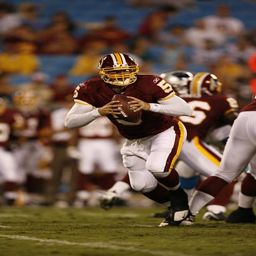
# drops back to pass during a game against sports team .